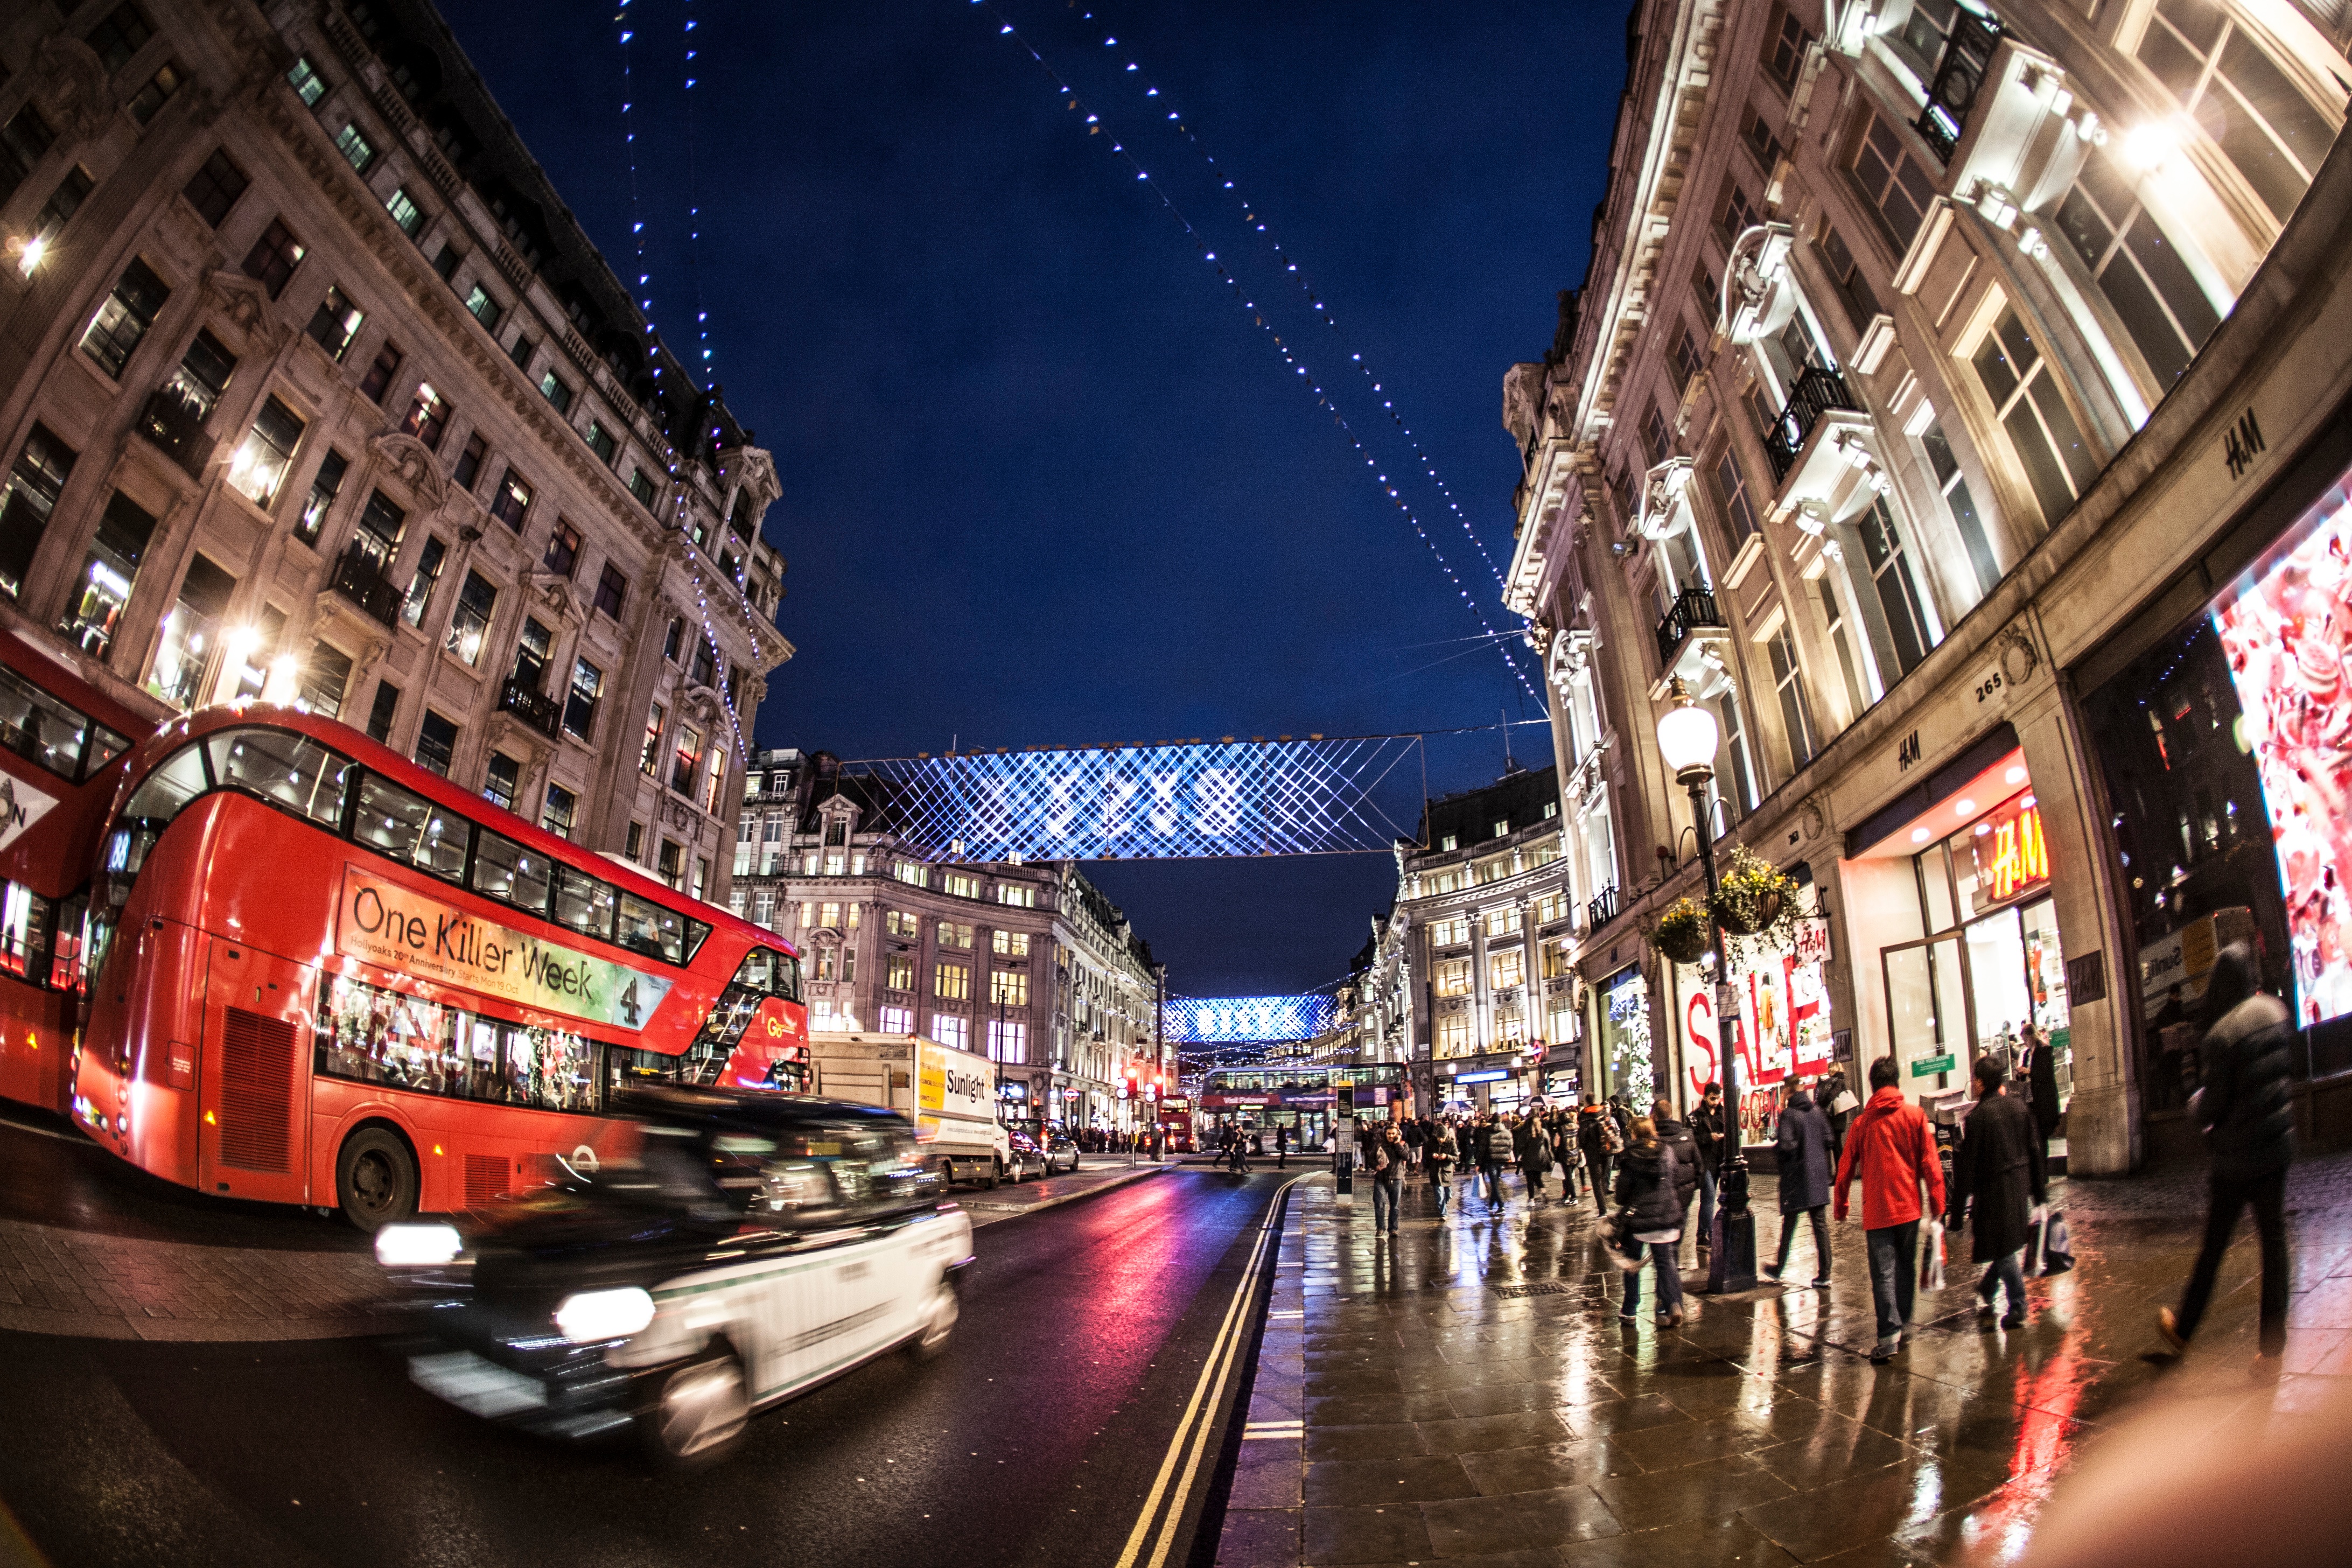
street, night, city, crowd, cityscape, downtown, evening, metropolis, shopping mall, urban area, human settlement